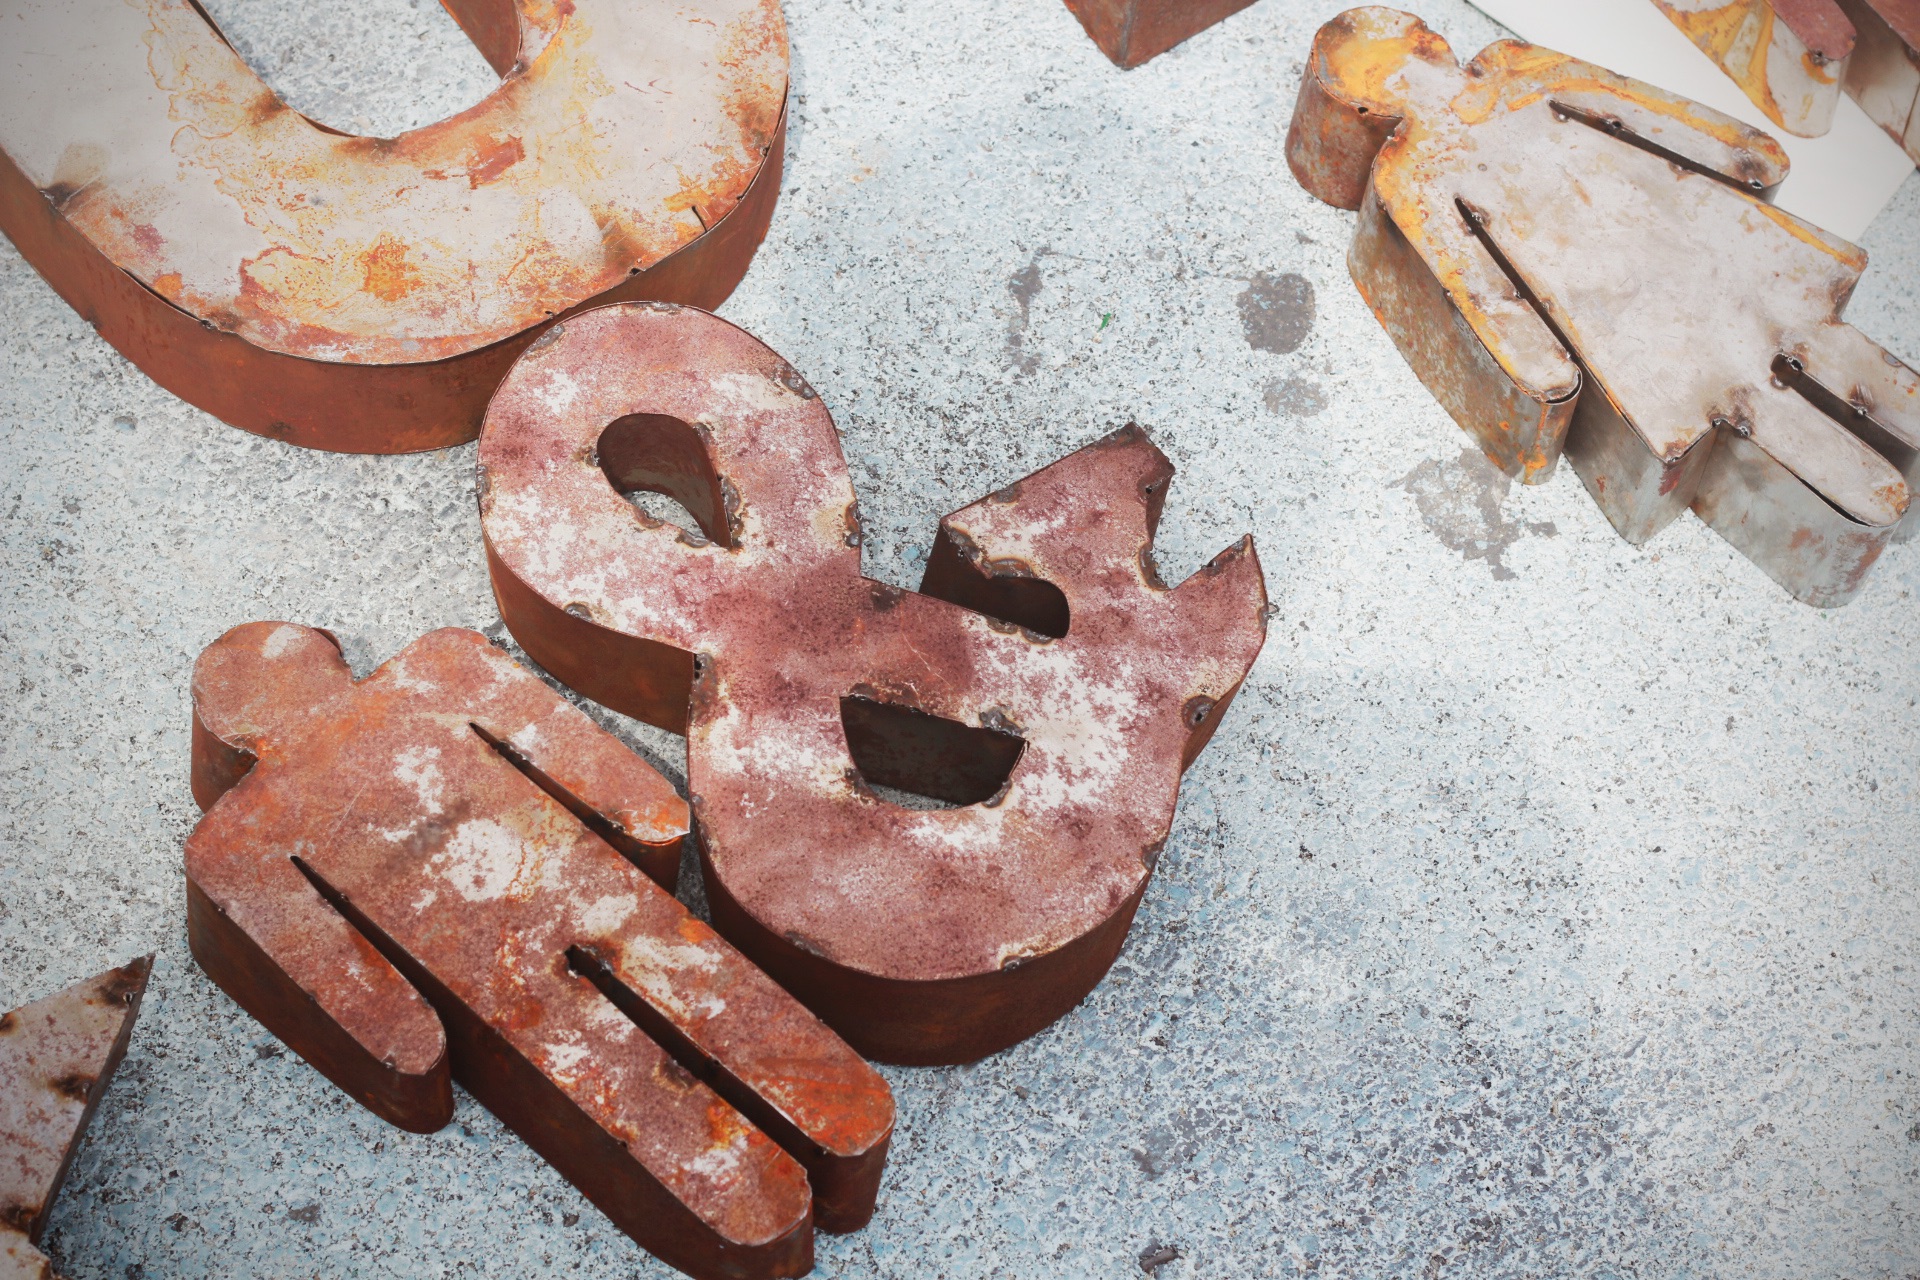
wood, number, food, brick, material, carving